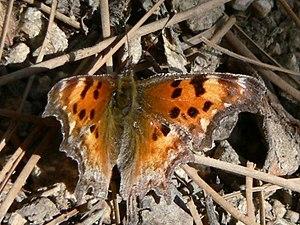
Le Polygone gracile est une espèce de lépidoptères de la famille des Nymphalidae, de la sous-famille des Nymphalinae, de la tribu des Nymphalini et du genre Polygonia.